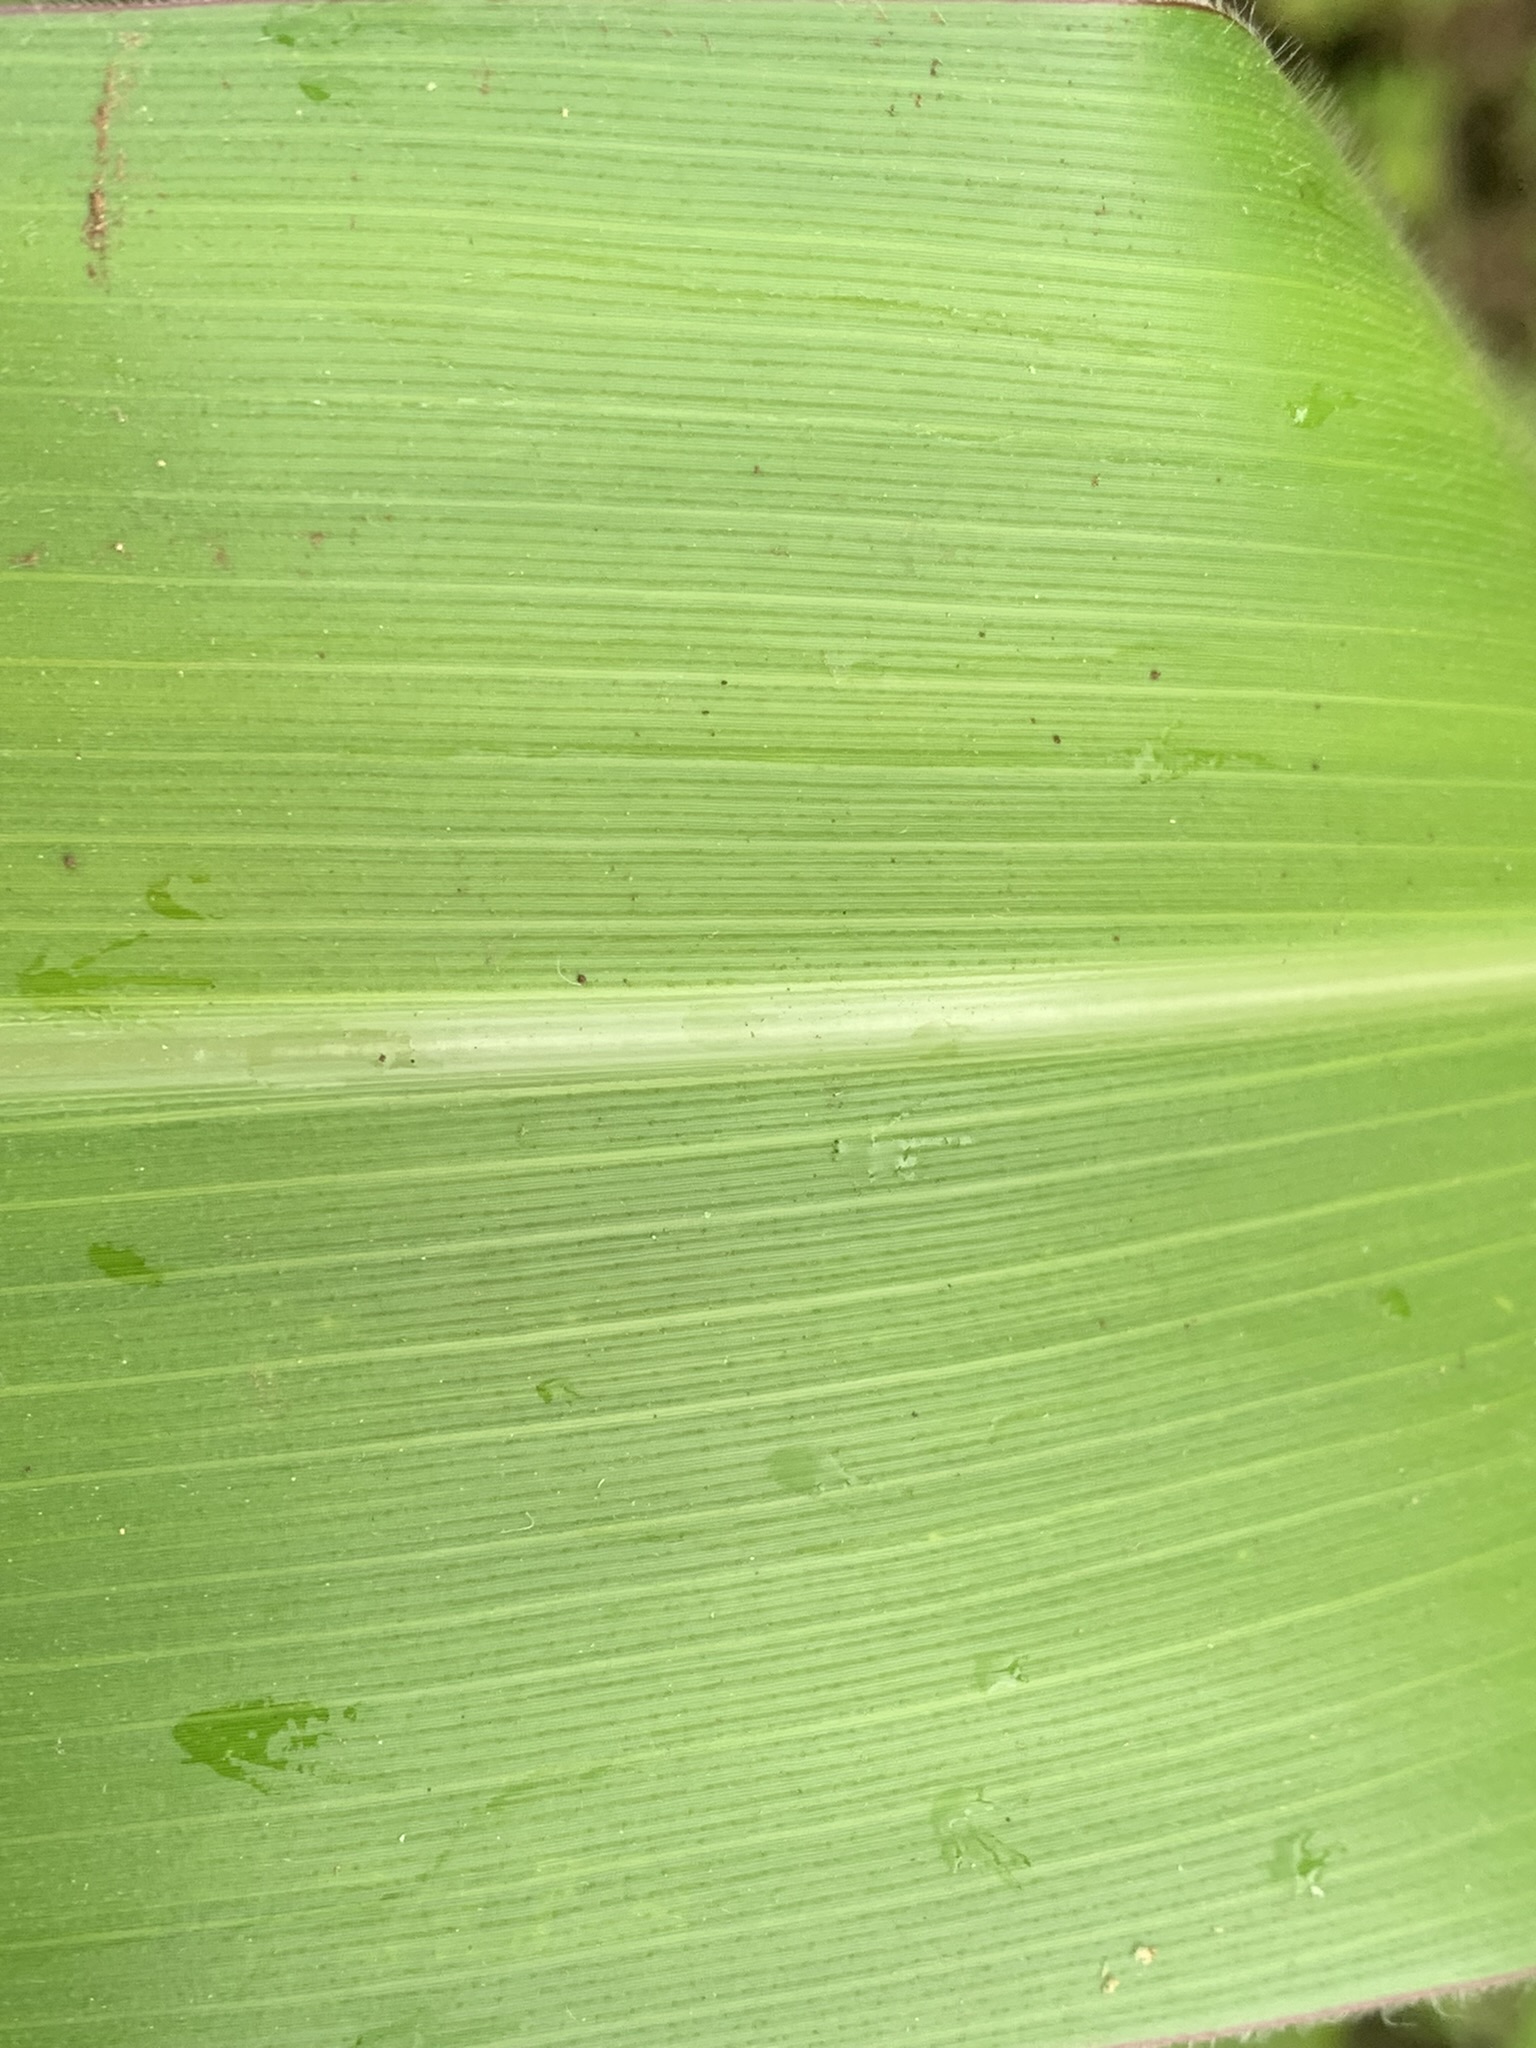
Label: Healthy